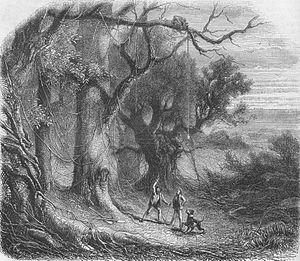
Jules Verne: ""Edgard Poë et ses oeuvres"" (1862), dessins par Frederic Lix ou Yan' Dargent. This file was uploaded with Commonist. Orginal text: Français
Edgard Poe et ses œuvres est la seule étude littéraire de Jules Verne. Le texte fut sans doute écrit vers 1862.